Swiss cheese model

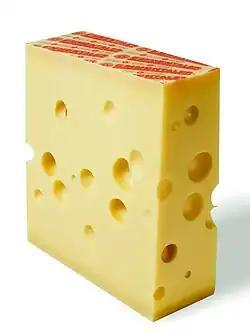
Emmental cheese with eyes. When cut into slices, each slice will have holes of varying sizes and positions.

In the Swiss cheese model, an organization's defenses against failure are modeled as a series of imperfect barriers, represented as slices of cheese, specifically Swiss cheese with holes known as "eyes", such as Emmental cheese. The holes in the slices represent weaknesses in individual parts of the system and are continually varying in size and position across the slices. The system produces failures when holes in each slice momentarily align, permitting (in Reason's words) "a trajectory of accident opportunity", so that a hazard passes through holes in all of the slices, leading to a failure.